Brahim Boushaki

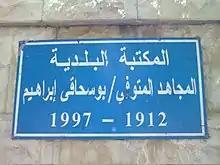
Brahim Boushaki Library

Imam Brahim Boushaki died during the year 1997 in the family home of his relatives in the commune of Kouba in the Algérois at the age of 85.